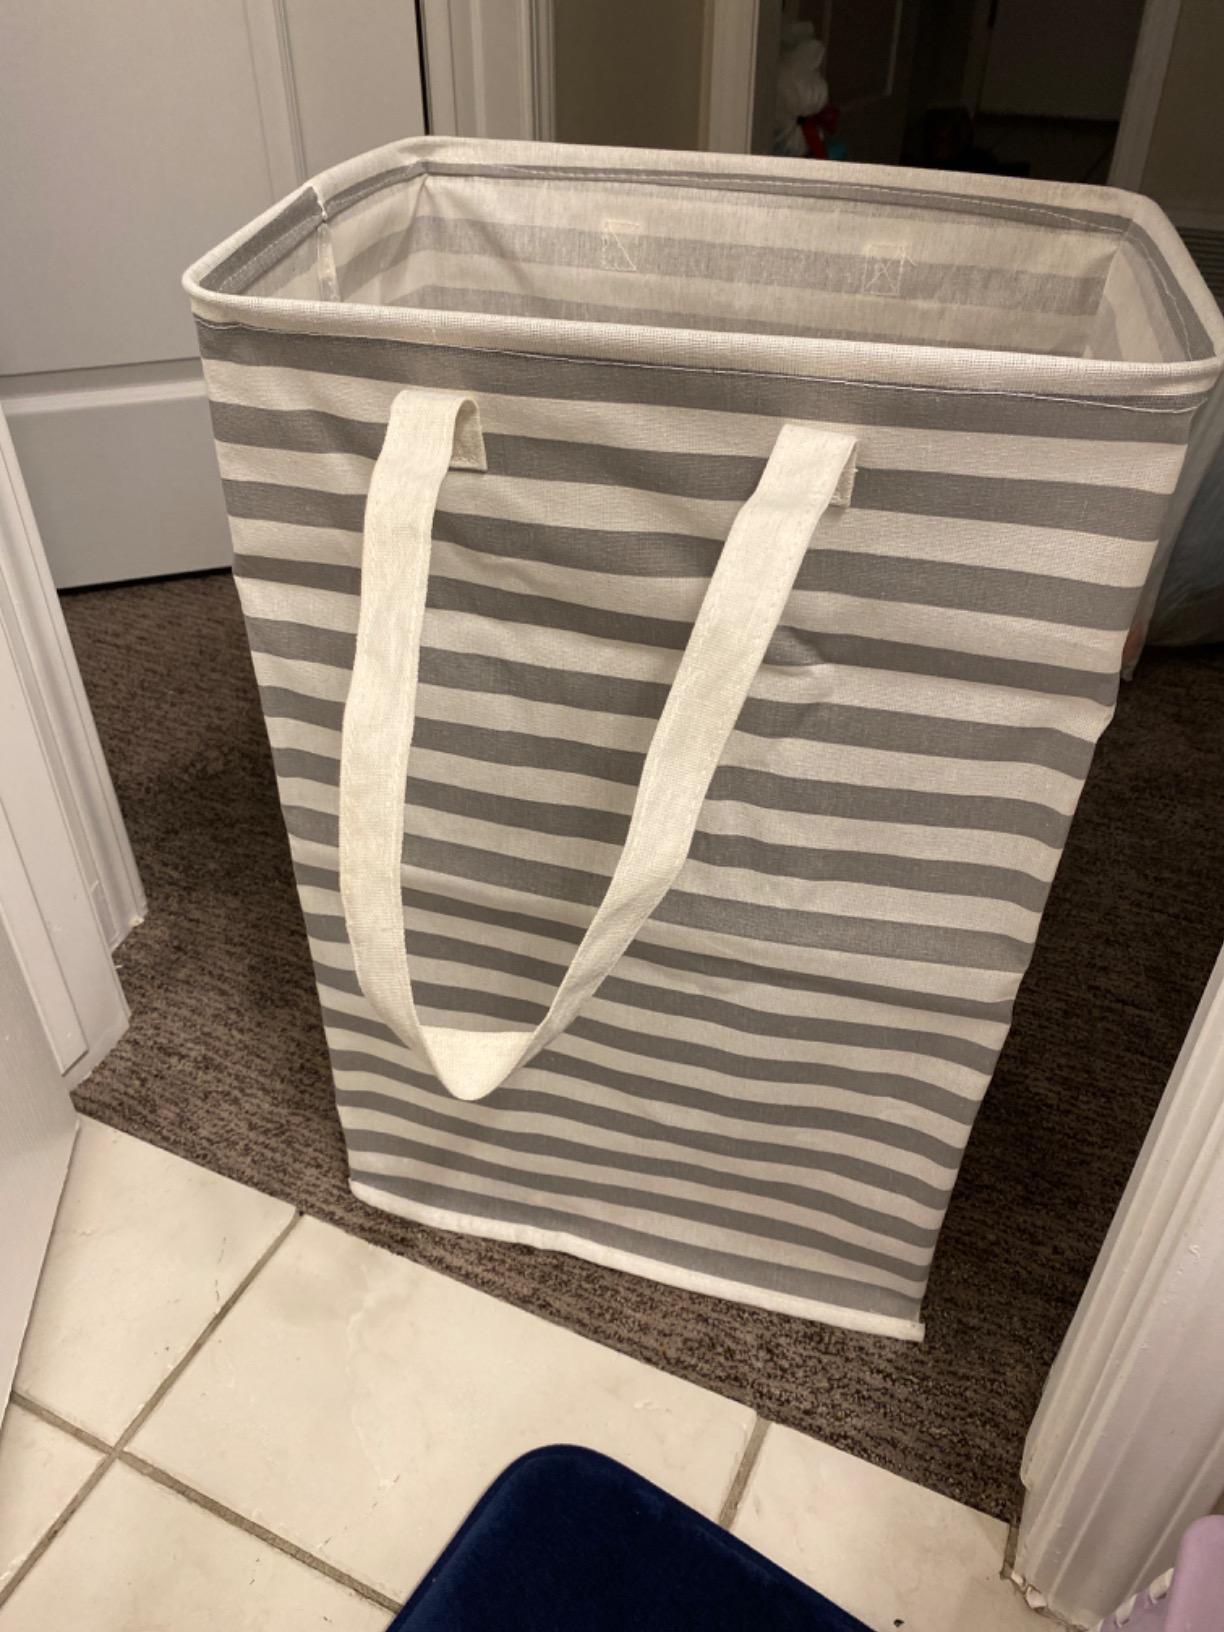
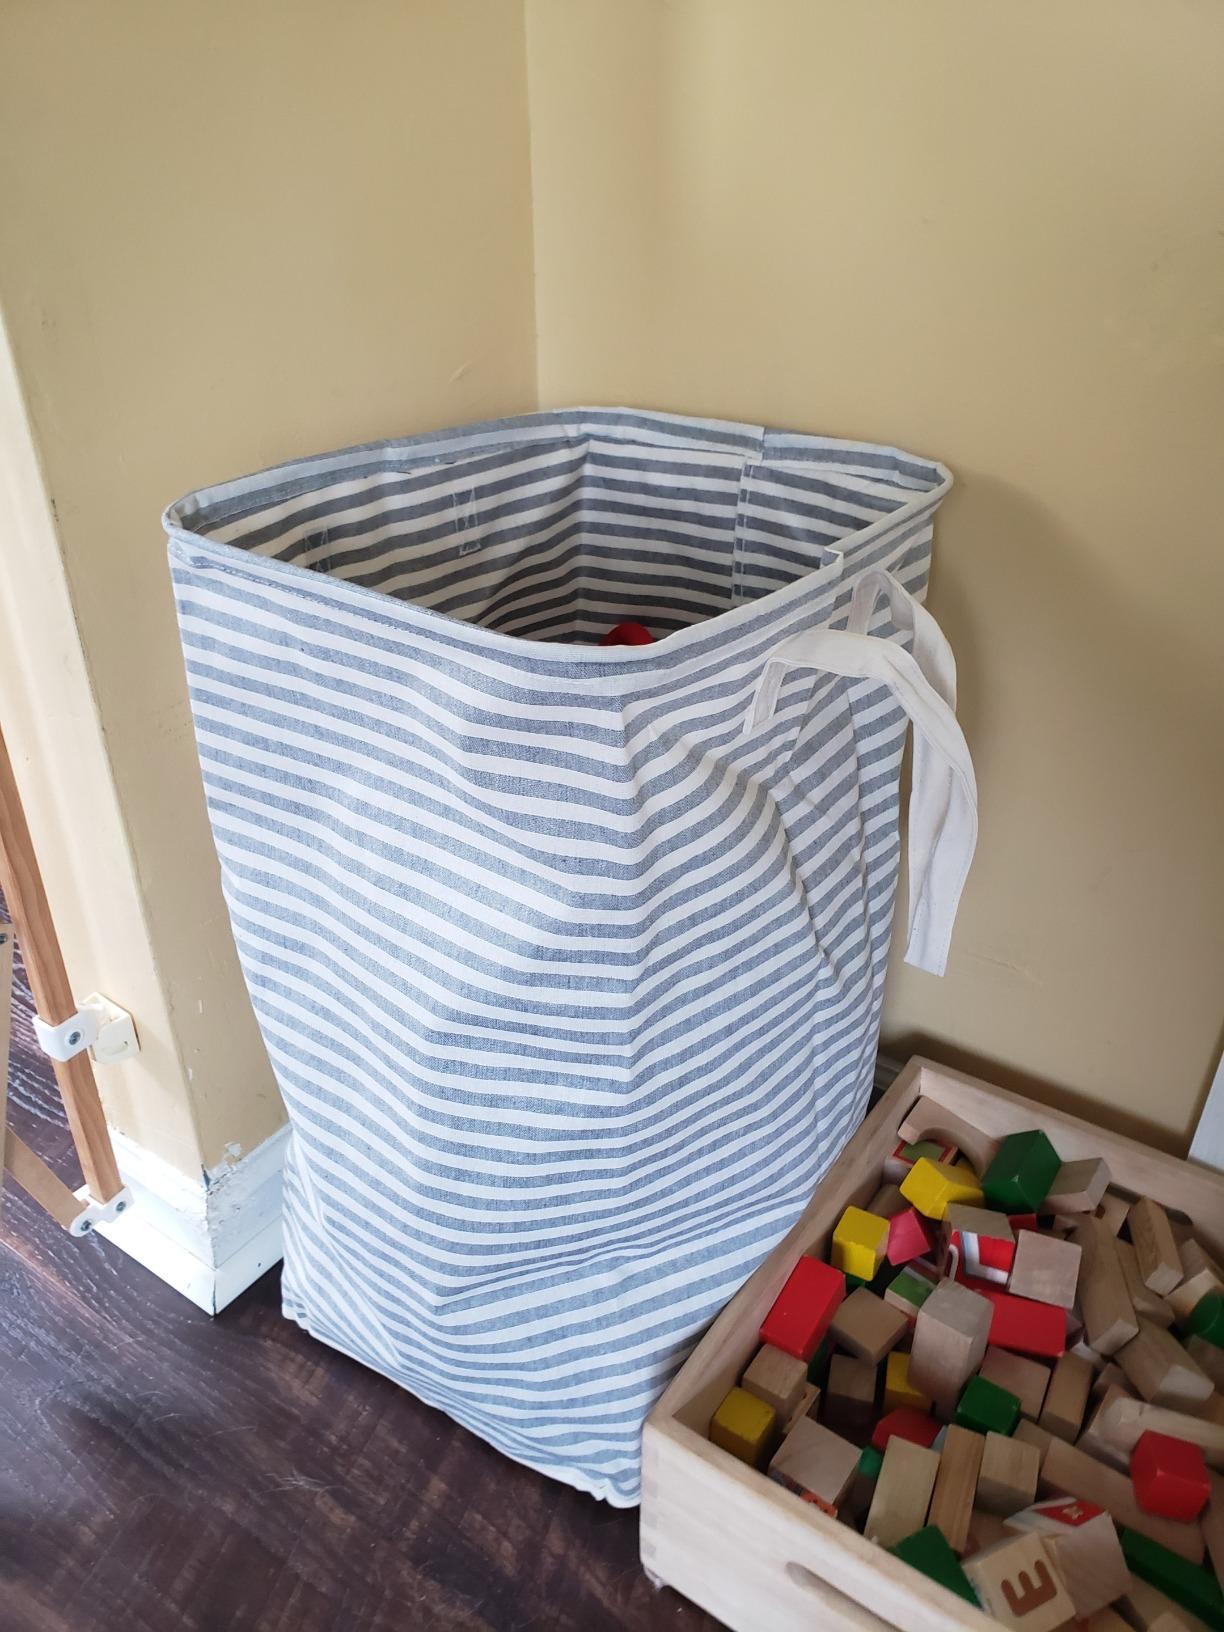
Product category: items_hamper
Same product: no